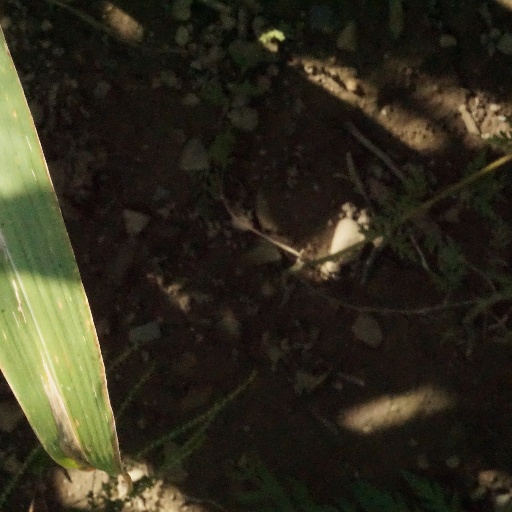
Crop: maize; corn